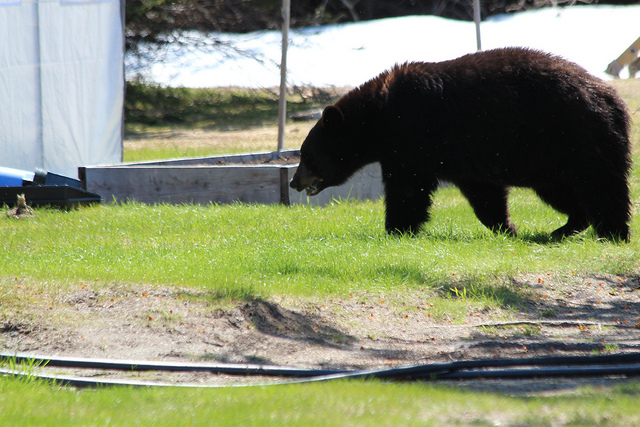
user: Given an image and a question. Answer the question in a short answer. Question: What is the life span of this animal? Short Answer:
assistant: 30 years